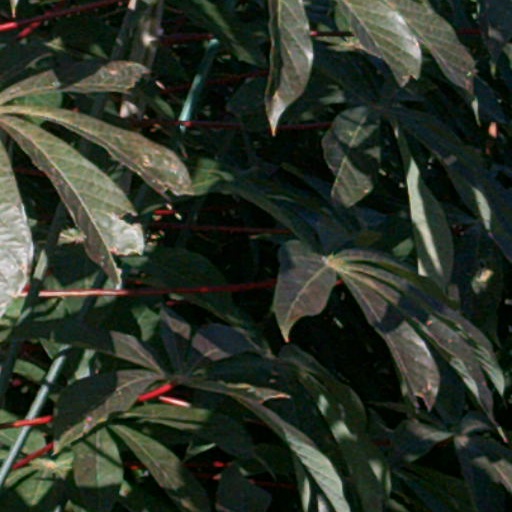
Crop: cassava